Gentofte Lake

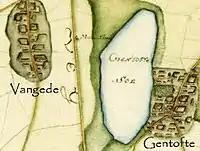
Map detail showing Gentofte Lake and the villages of Vangede and Gentofte

The original Gentofte was situated at the lake. Alexander Mitchell, a Scottish immigrant, established a hosiery factory at the lake in 1795. The lake was used in Copenhagen's water supply until 1959.